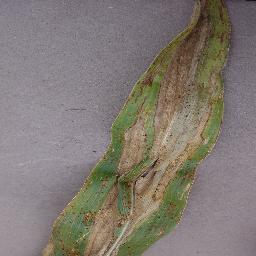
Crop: corn
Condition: (maize)_northern_blight